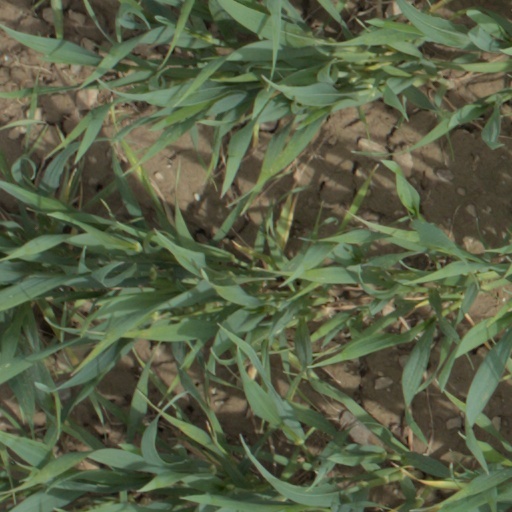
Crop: wheat